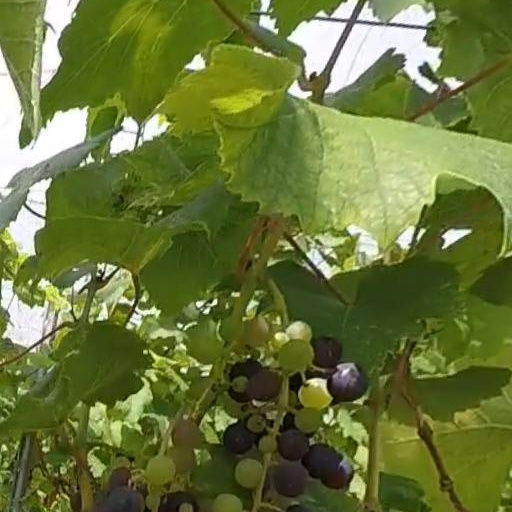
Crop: grape